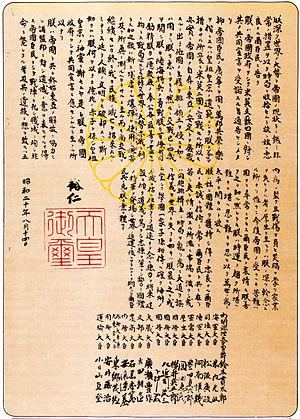
Le Gyokuon-hōsō est l’allocution radiophonique que l’empereur du Japon Hirohito adressa à la population de l’archipel le 15 août 1945, lui annonçant que le pays acceptait les termes de la Déclaration de Potsdam, mettant ainsi fin à la Guerre du Pacifique, et donc à la Seconde Guerre mondiale.